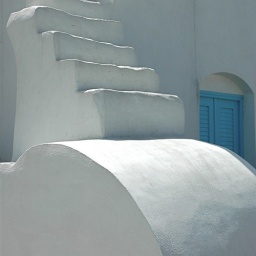
On the little island of Sifnos, in the Greek Cyclades, the church just behind the bus stop.